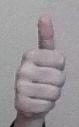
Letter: aleff